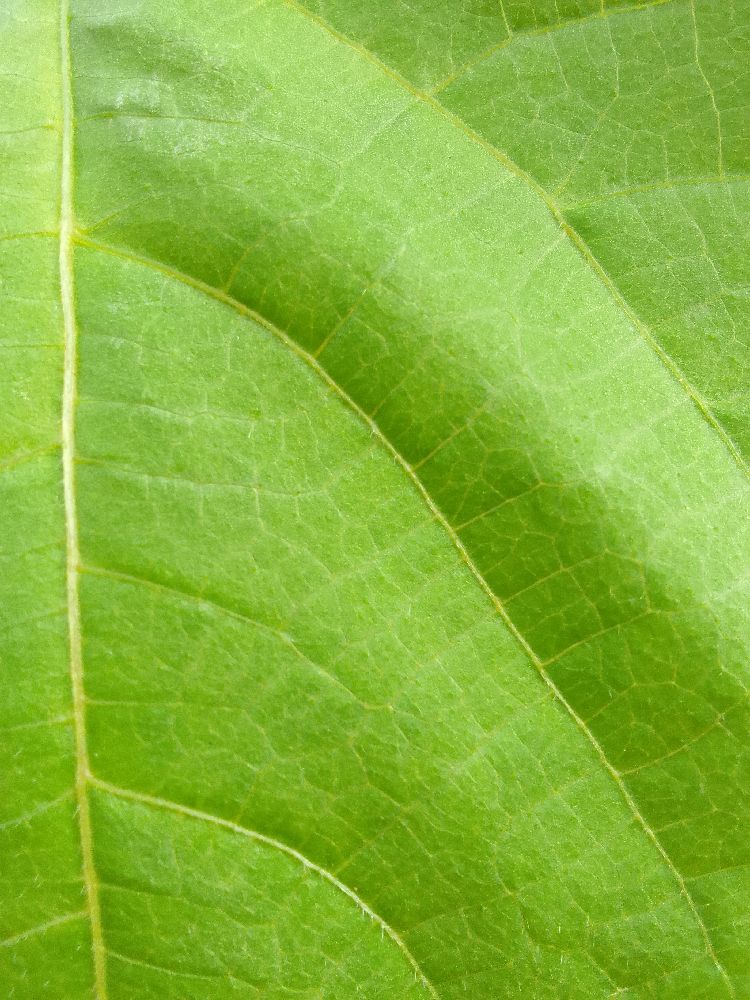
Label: healthy